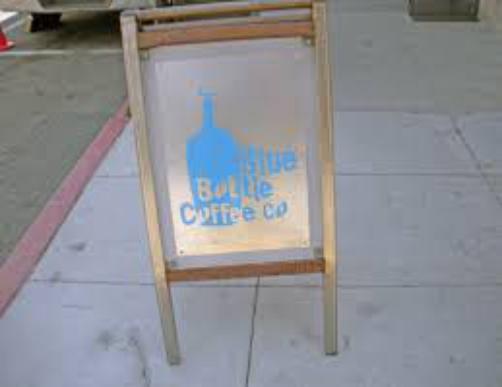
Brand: Blue Bottle Coffee Company
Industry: Food